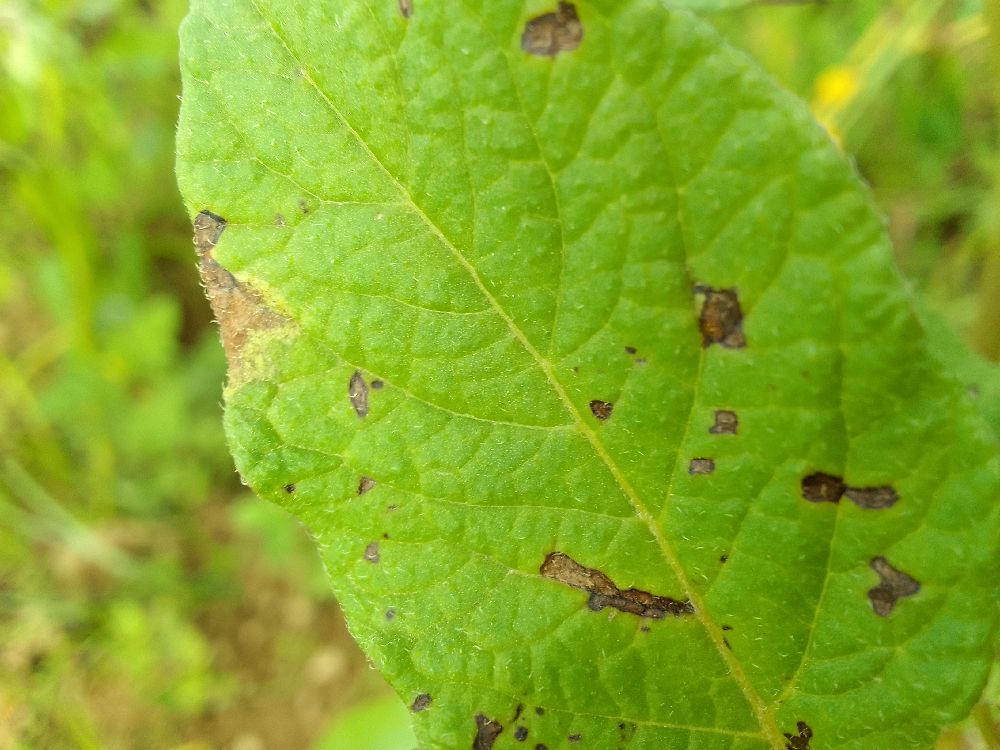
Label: Early blight